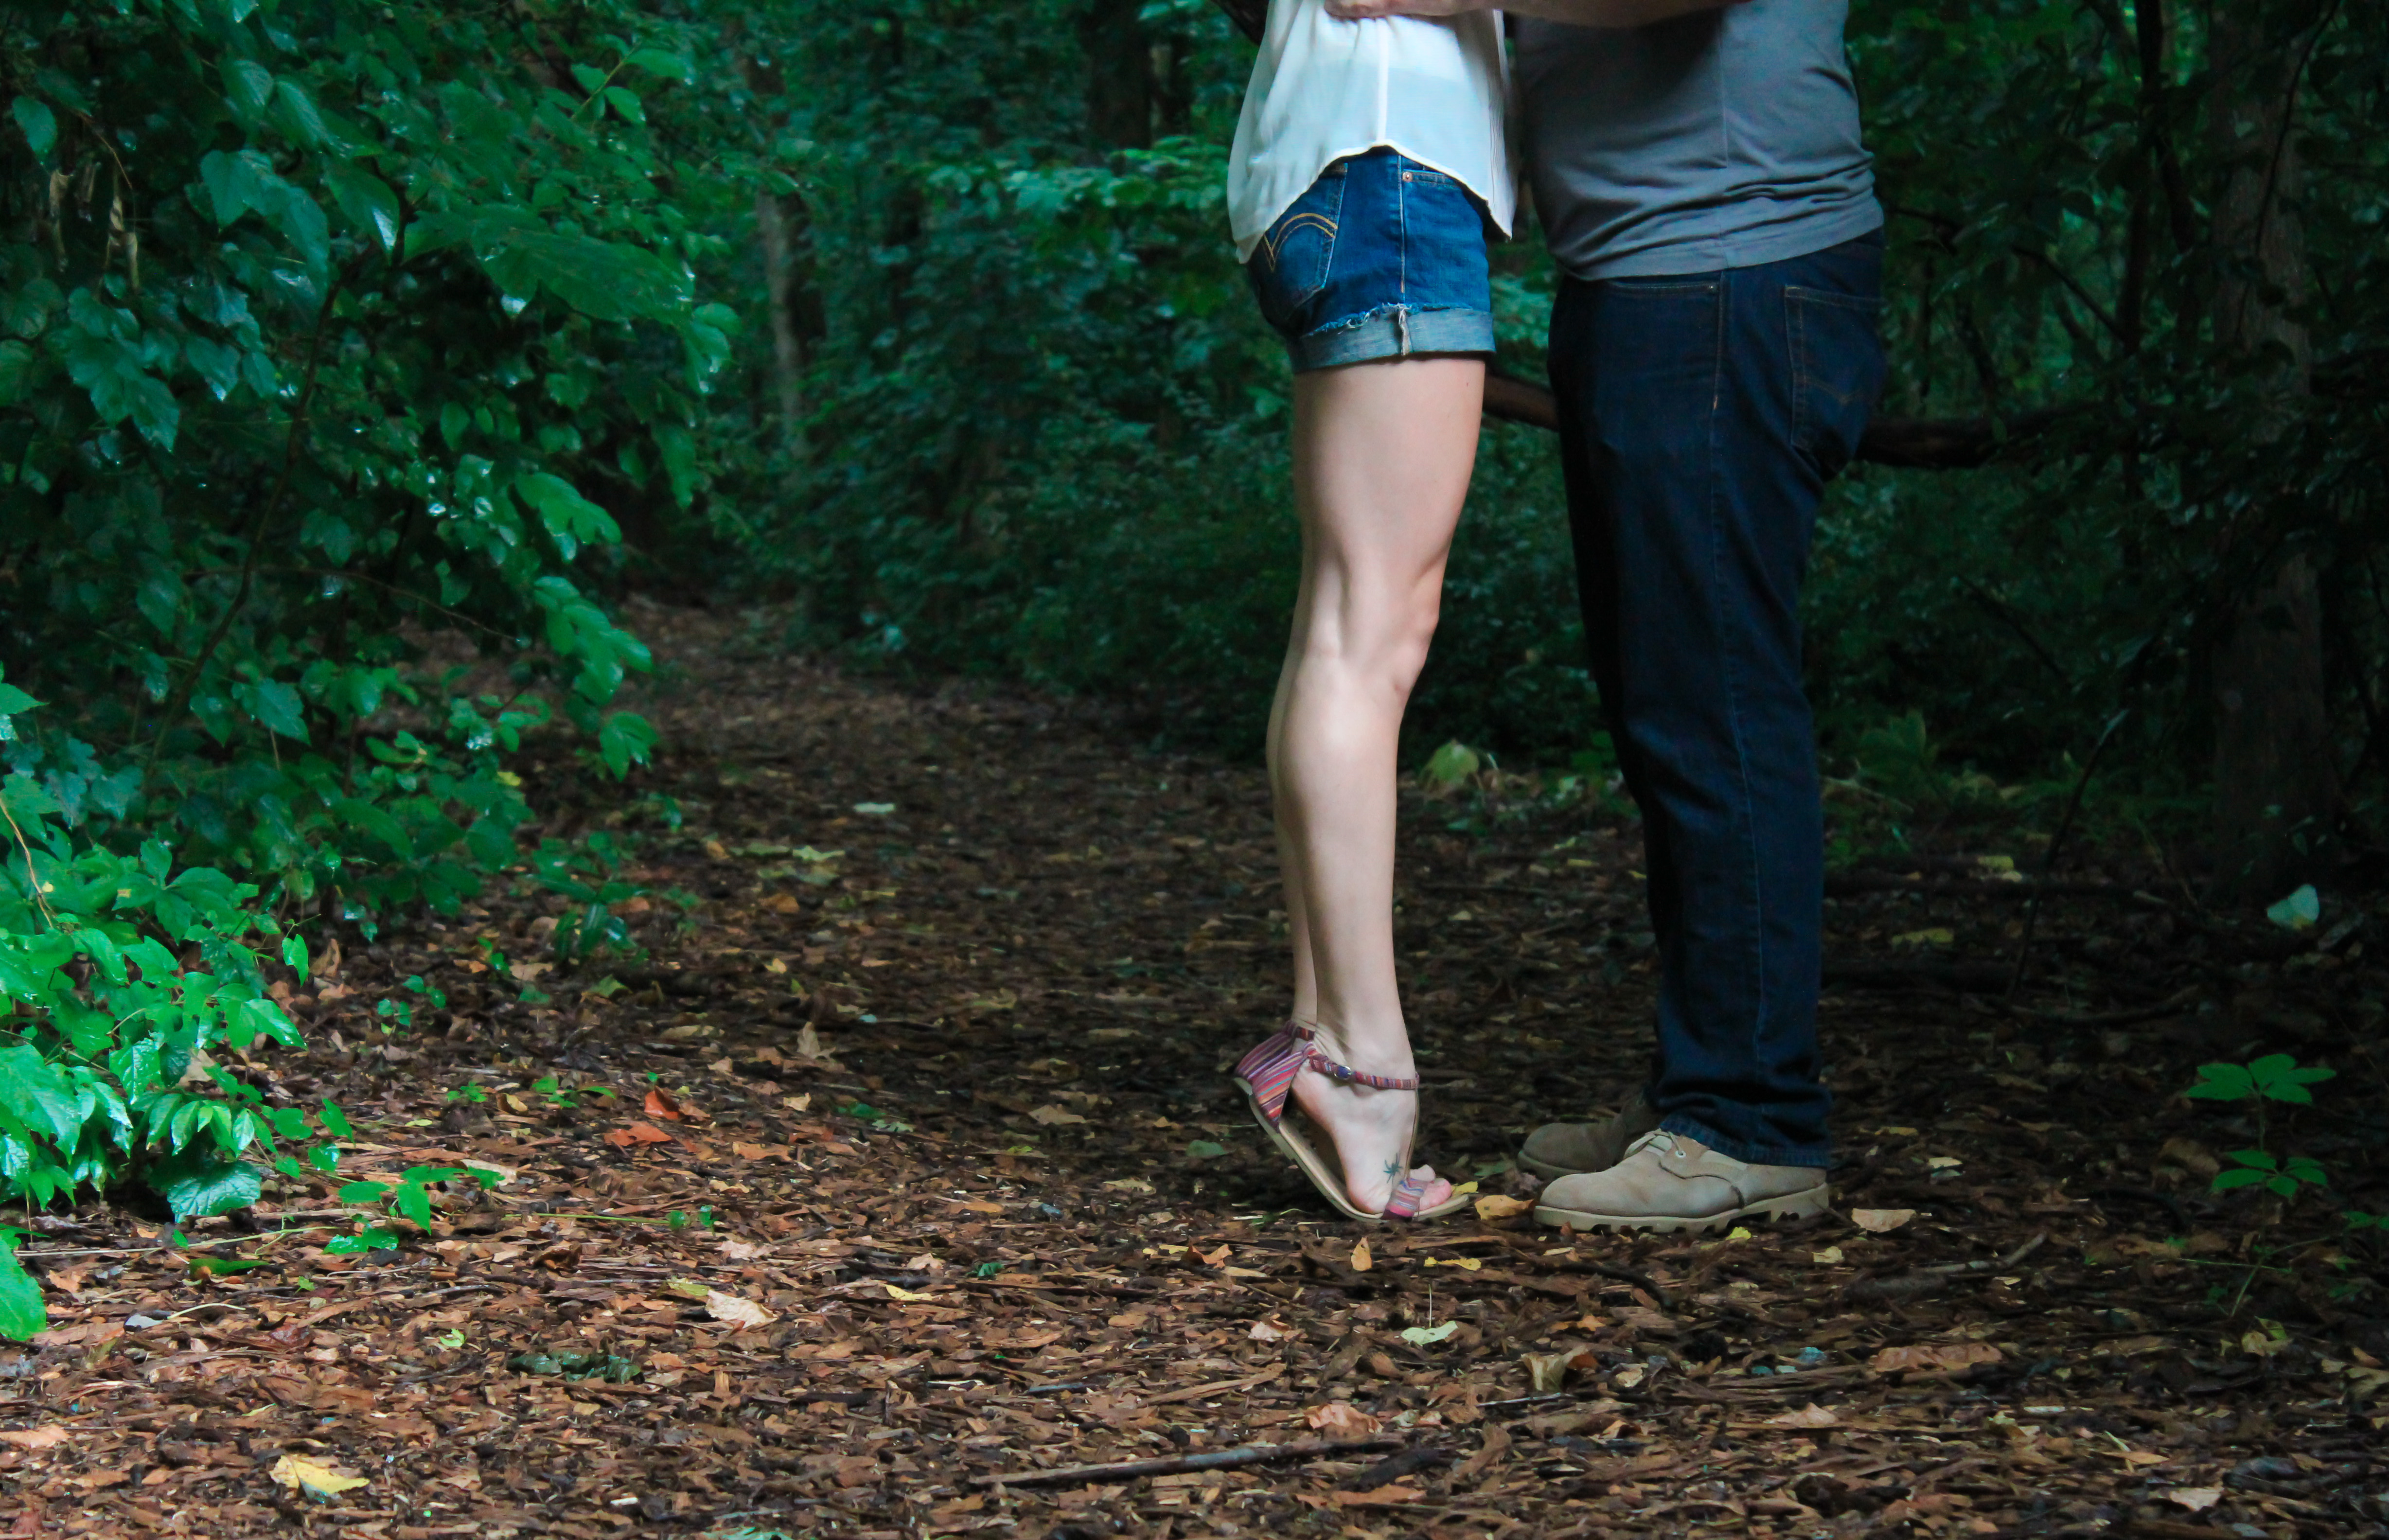
forest, people, girl, lawn, leg, love, model, spring, green, autumn, couple, romance, fashion, blue, kissing, engagement, footwear, beauty, woodland, habitat, photo shoot, natural environment